Battle of Kham Duc

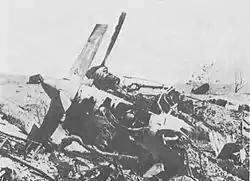
The wreckage of Major Bucher's C-130

Just after Cole's C-130 left Khâm Đức, a C-123 flown by Major Ray D. Shelton landed and took out 44 U.S. engineers and 21 South Vietnamese civilians. Shortly after Shelton landed his aircraft, he reported that enemy fire was coming in from all quadrants, but he was able to take off after just three minutes on the ground. By 11:10, just 145 people had been evacuated by Shelton's aircraft, and a handful of helicopters. After that, another three C-130s also arrived in the vicinity of Khâm Đức, but the pilots were told not to land. In the afternoon, the C-130s resumed their operations. At 15:25, Major Bernard L. Bucher's C-130 approached Khâm Đức's airfield from the south and landed despite taking numerous hits. 183 Vietnamese women and children rushed onto the aircraft; as soon as the aircraft was full, Bucher took off to the north, unaware that opposing forces were concentrated in that area. At 15:30 Bucher's aircraft was quickly riddled by ground fire; it crashed less than a mile from the end of the runway. All 183 South Vietnamese civilians, one U.S. Army Special Forces officer and all five U.S. aircrew died in the crash. At the time, it was the deadliest aircraft crash in history, and is still the deadliest aviation incident on Vietnamese soil.